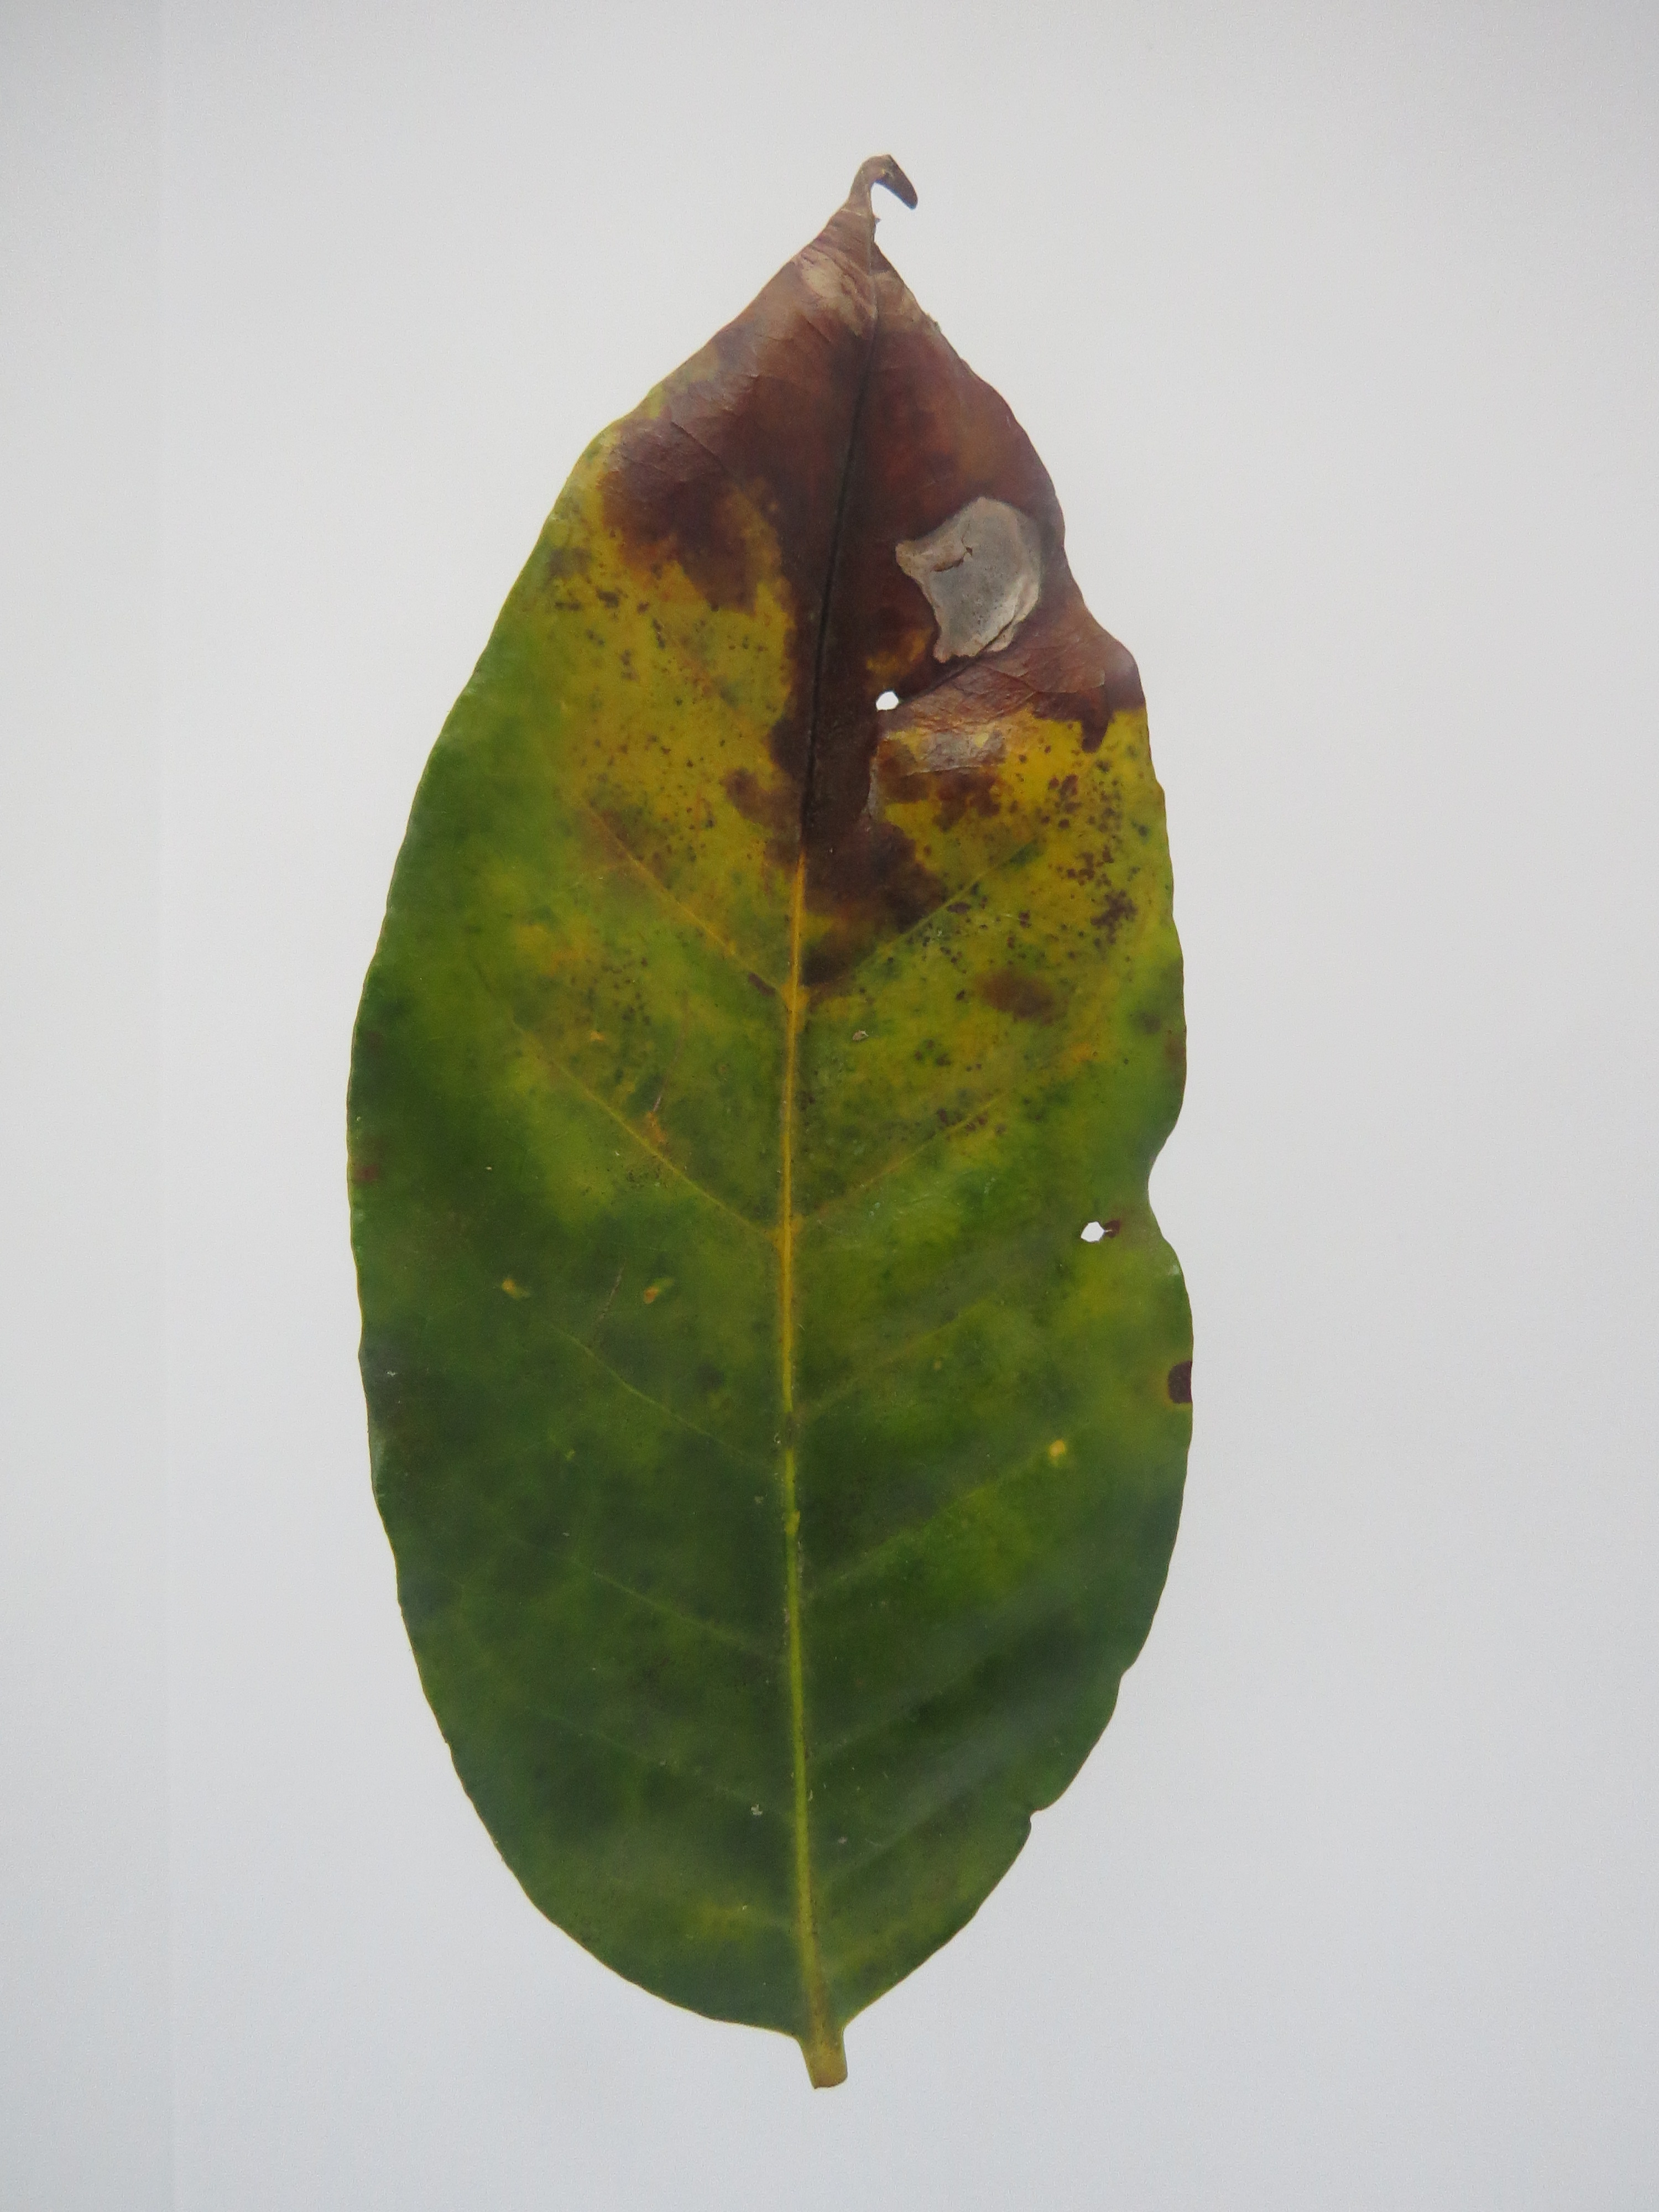
Label: potasium-K